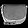
Label: Bag